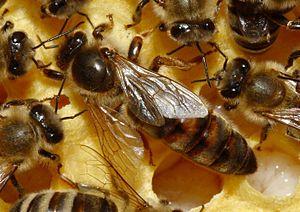
La Reine d'une ruche et sa cour sur les rayons du couvain.
La liste des races d'abeilles d'élevage recense les différentes races d'abeilles à miel élevées par l'Homme. L'apiculture moderne s'est surtout focalisée sur Apis mellifera Linnaeus, naturellement présente en Eurasie et en Afrique, puis exportée vers les Amériques et l'Océanie, mais d'autres espèces telles que l'abeille asiatique et les mélipones sont également élevées.